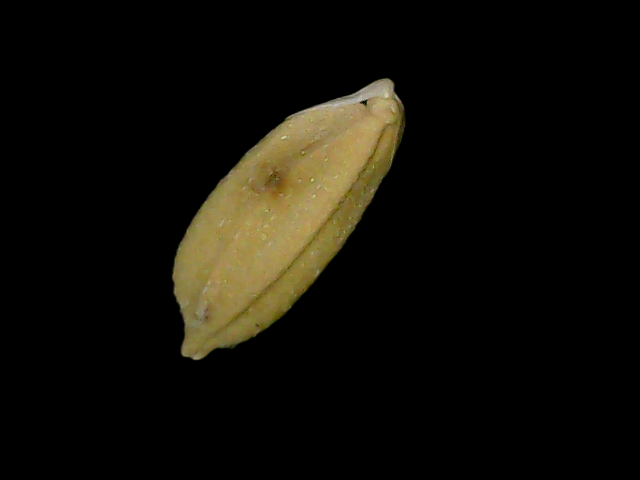
Rice variety: Bd76